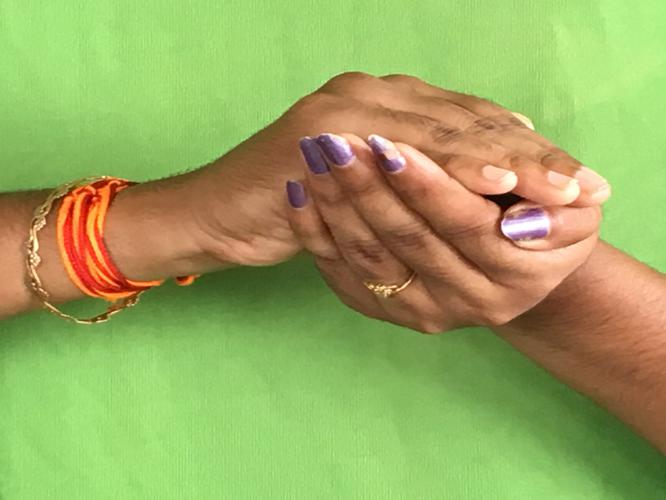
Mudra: Samputa
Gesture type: double_hand